Mike Hawthorn

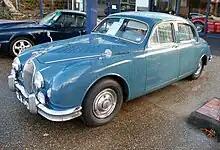
A 1959 Jaguar 3.4 Mk.1

On 22 January 1959, only three months after his retirement, Hawthorn died in a car accident on the A3 Guildford bypass near Onslow Village, while driving his comprehensively modified 1958 Jaguar 3.4-litre saloon (now known as the 3.4 Mk 1) VDU 881 to London. While the circumstances of the accident are well documented, the precise cause remains unknown.